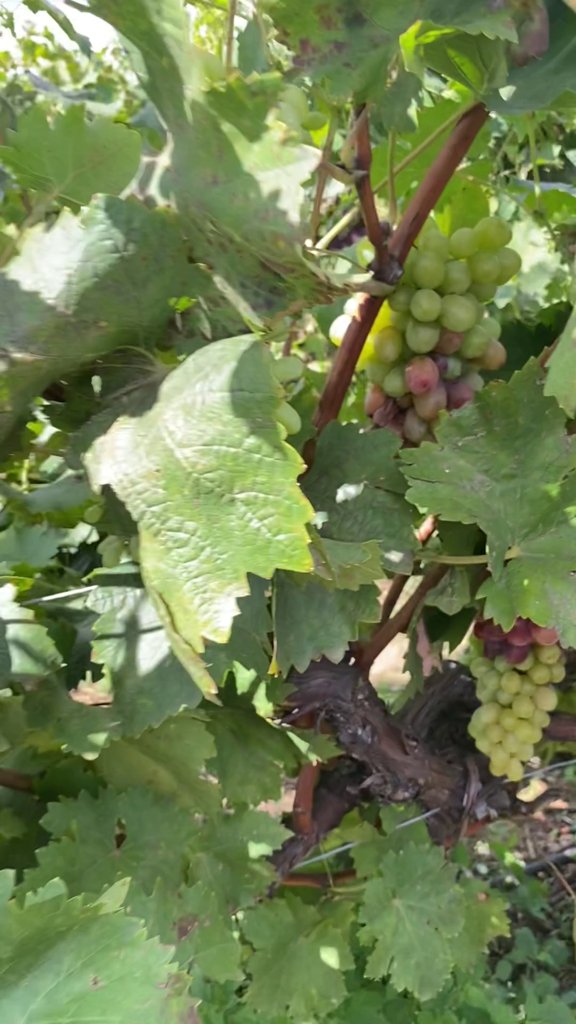
Berries visible: 68
Grape clusters: 3